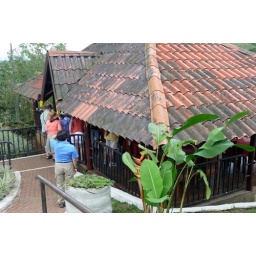
We saw a video in this building